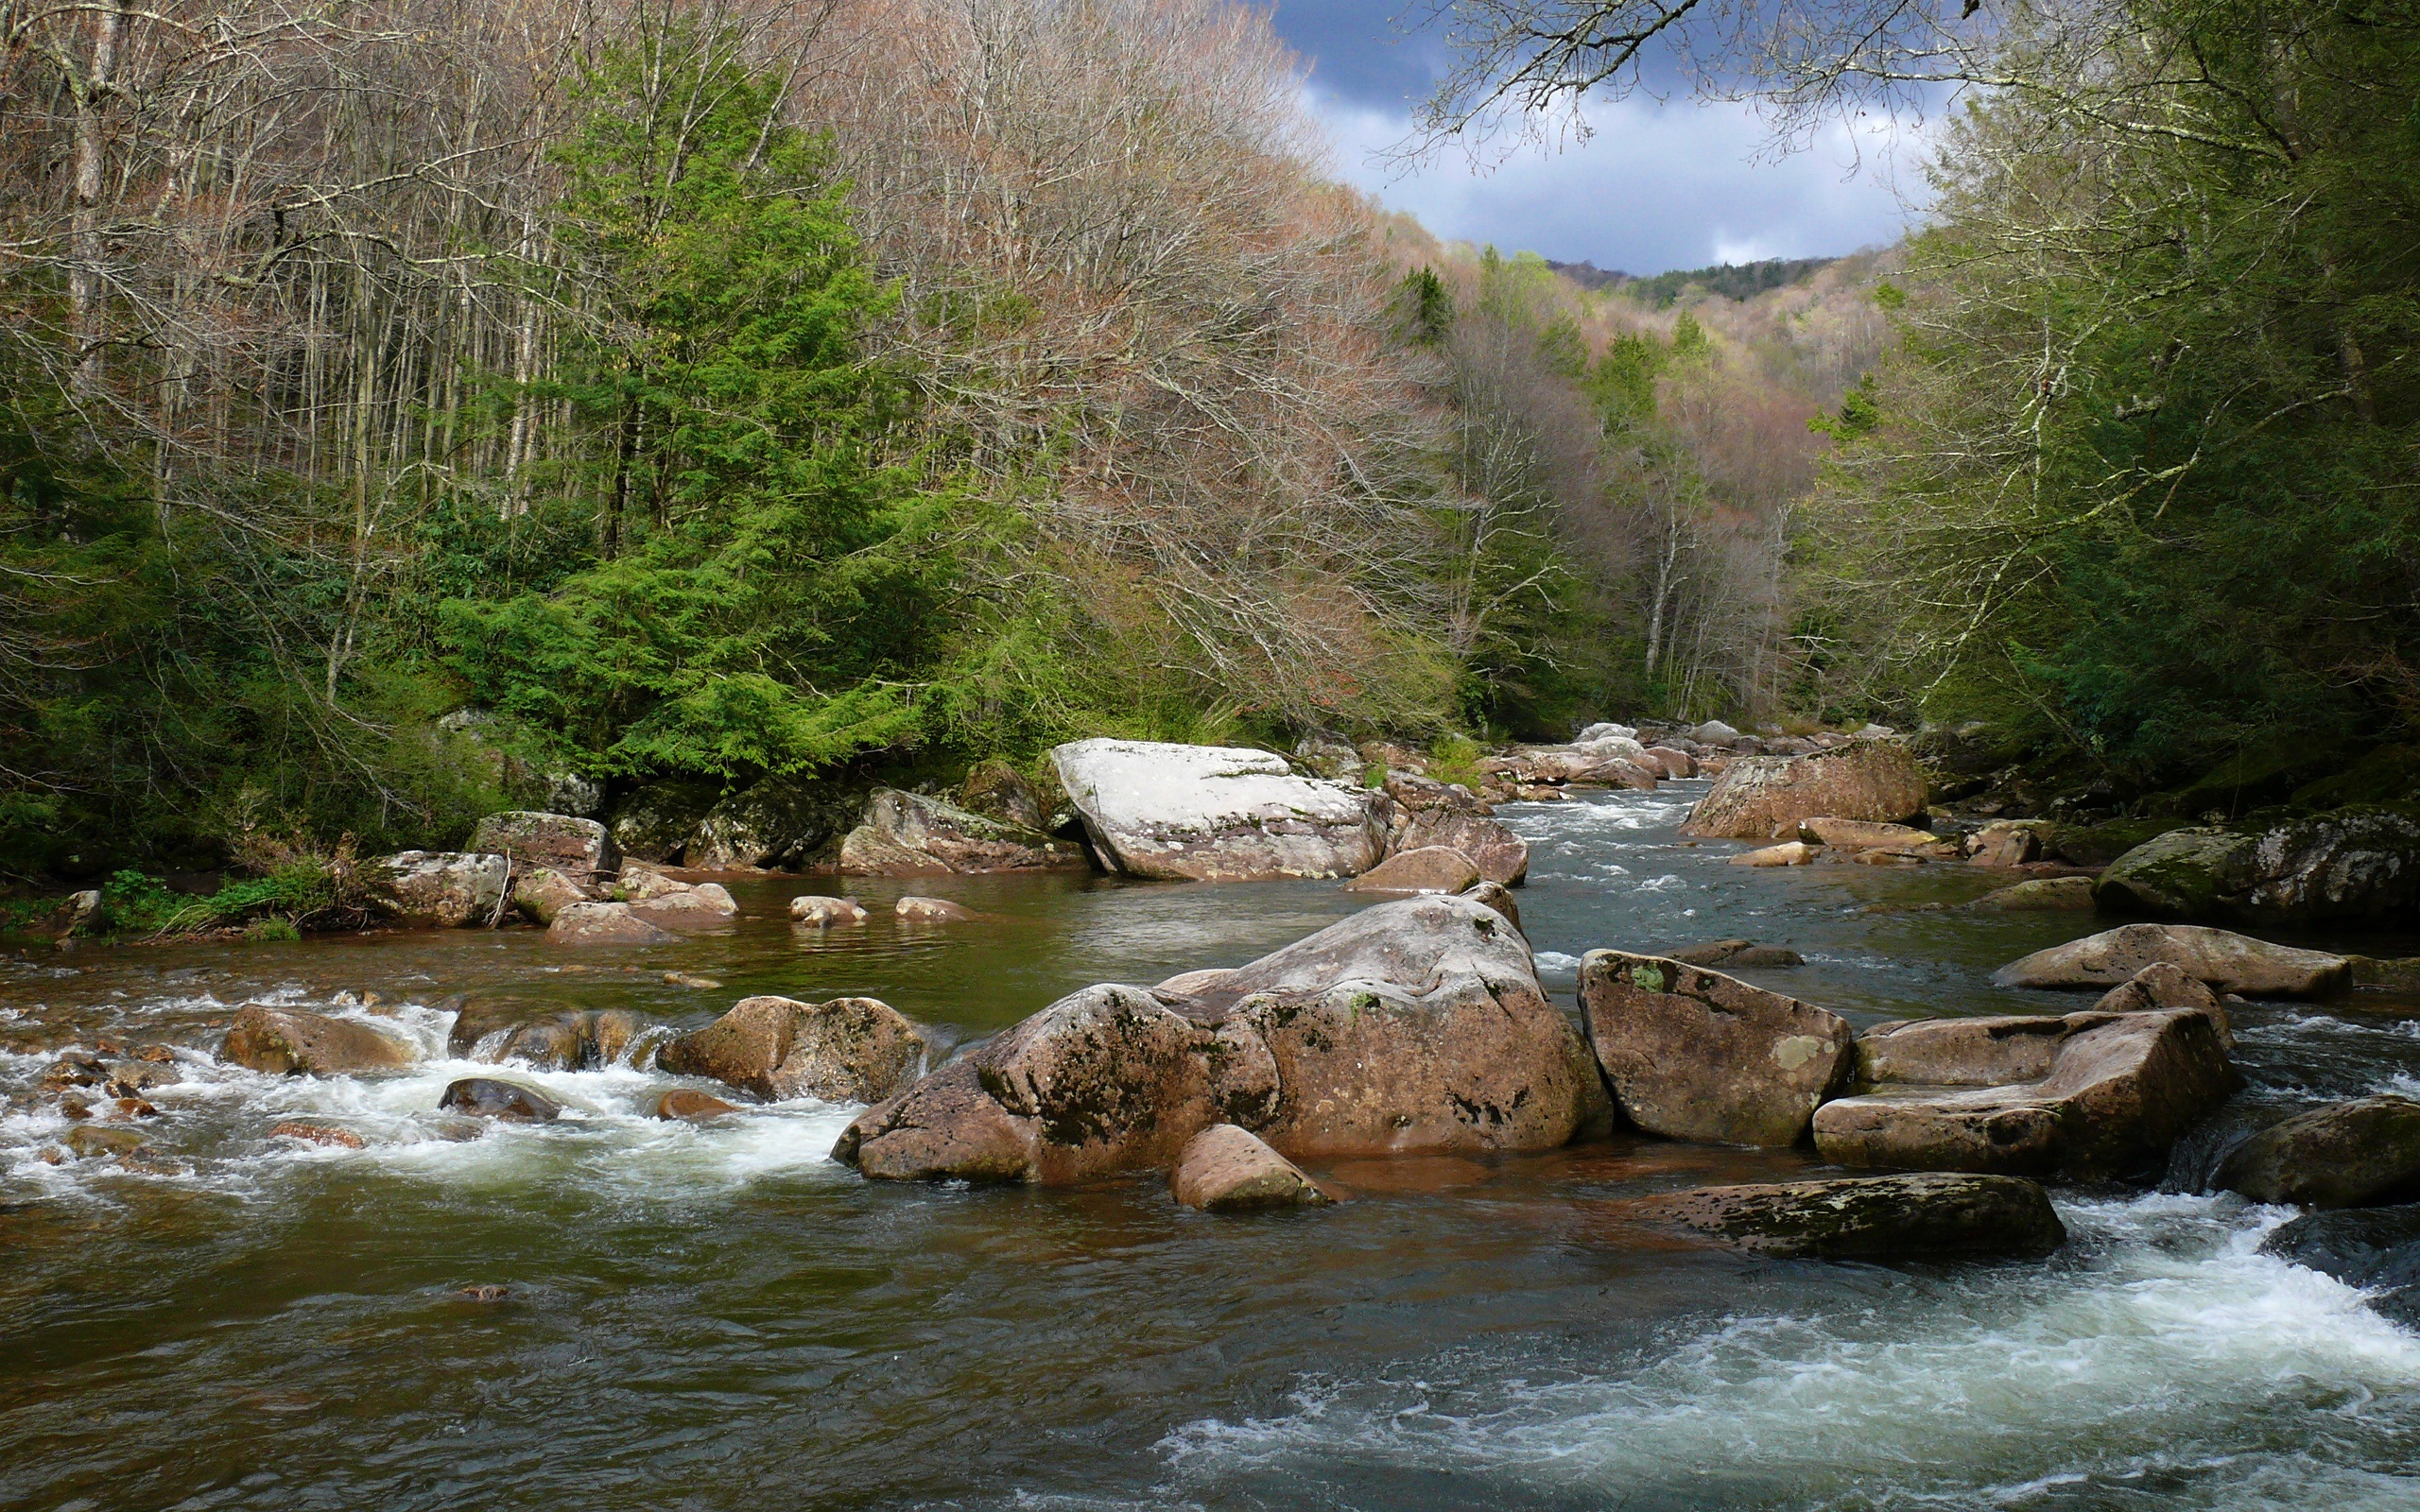
landscape, water, nature, forest, waterfall, creek, wilderness, mountain, river, valley, stream, flowing, scenic, peaceful, natural, scenery, rapid, body of water, current, rocks, outdoors, woods, water feature, watercourse, wadi, landform, geographical feature